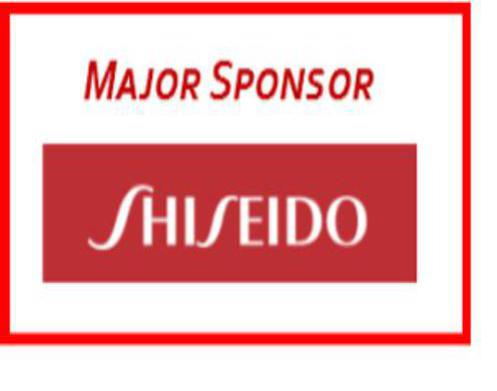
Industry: Necessities